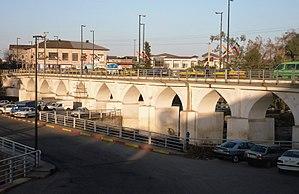
Cette liste de ponts d'Iran a pour vocation de présenter une liste de ponts remarquables d'Iran, tant par leurs caractéristiques dimensionnelles, que par leur intérêt architectural ou historique.